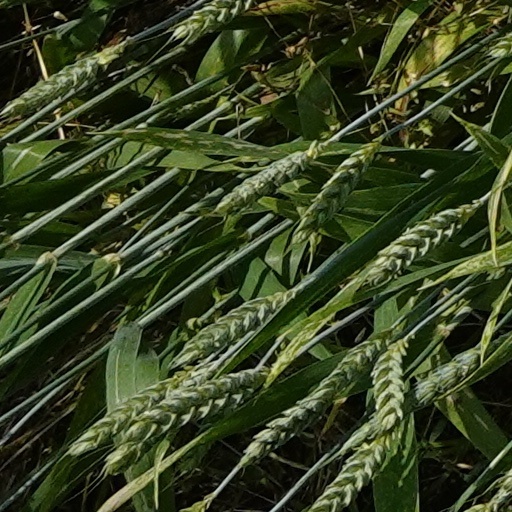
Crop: wheat